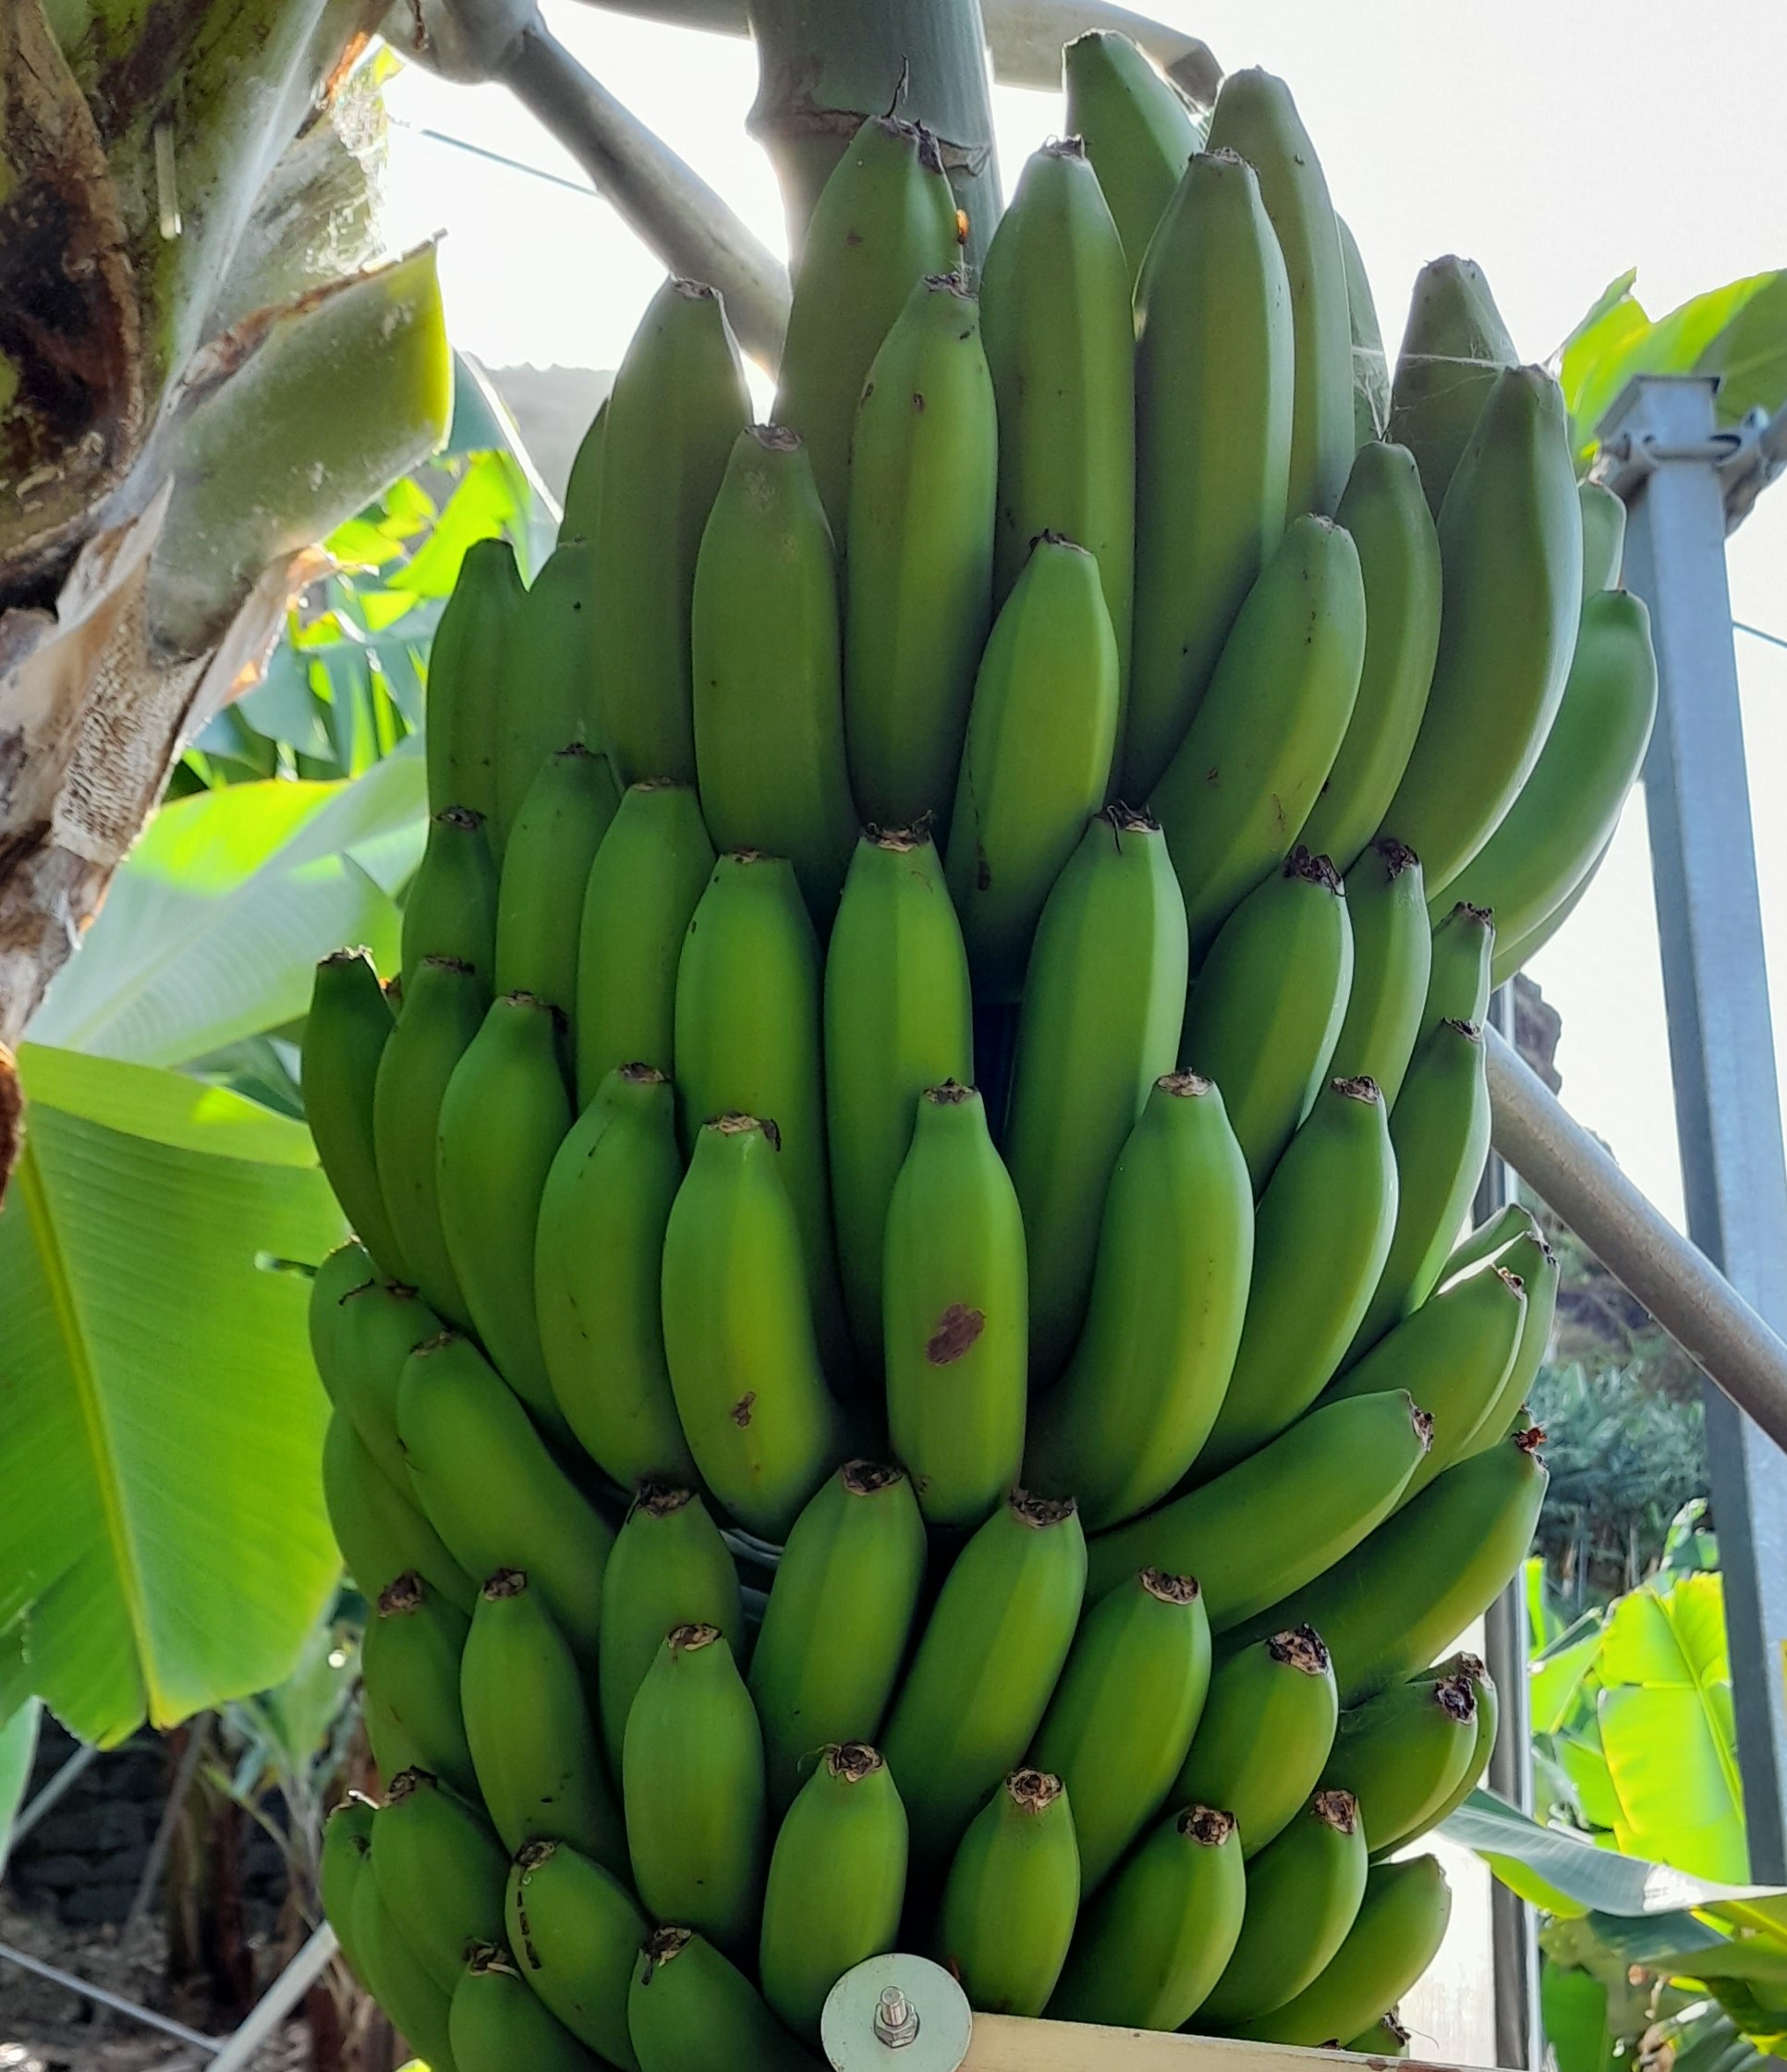
Label: Cut